Pietro Barsanti

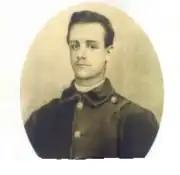

Pietro Barsanti (30 July 1849 – 27 August 1870) was an Italian military soldier. A supporter of republicanism and soldier in the Royal Italian Army with the rank of corporal, he was sentenced to death and shot for having favored an insurrectional attempt against the Savoy monarchy, and is therefore considered the first martyr of the modern Italian Republic, as well as a symbol of modern republicanism in Italy.